2019 League of Legends World Championship final

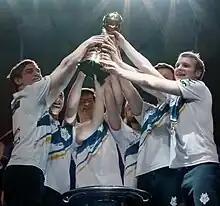
The players of G2 Esports lifting the 2019 Mid-Season Invitational trophy. Pictured left to right: Caps, Perkz, Mikyx, Promisq, Wunder, Jankos

After MSI, the LEC 2019 Summer Split commenced. Here, G2 would perform better than in the previous season, ending with a 153 record. The team would once again reach the finals, this time facing Fnatic in the Nikos Galis Olympic Indoor Hall in Athens, Greece on 8 September 2019. The series would become one of the most viewed esports events of all time, peaking at 850,000 livestream viewers. This finals would prove more difficult for G2 than the Spring Split, with the first game going the way of Fnatic. The series would then ping-pong between the two teams until the scoreline was 22. In the final game, G2 would draft a team composition that would be strong in the early game, in order to gain a quick lead and snowball into an early victory. This would prove successful, and G2 would win the series win 32. This victory cemented G2 as the European first seed for the 2019 "League of Legends" World Championship and marked their fourth Worlds appearance.